1740 Batavia massacre

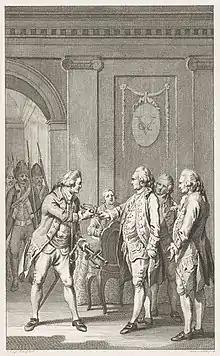
A black and white etching depicting three men surrendering their swords to another, while armed guards watch.

The following day the violence continued to spread, and Chinese patients in a hospital were taken outside and killed. Attempts to extinguish fires in areas devastated the preceding day failed, and the flames increased in vigour, and continued until 12 October. Meanwhile, a group of 800 Dutch soldiers and 2,000 natives assaulted Kampung Gading Melati, where a group of Chinese survivors were holding up under the leadership of Khe Pandjang. Although the Chinese evacuated to nearby Paninggaran, they were later driven out of the area by Dutch forces. There were approximately 450 Dutch and 800 Chinese casualties in the two attacks.